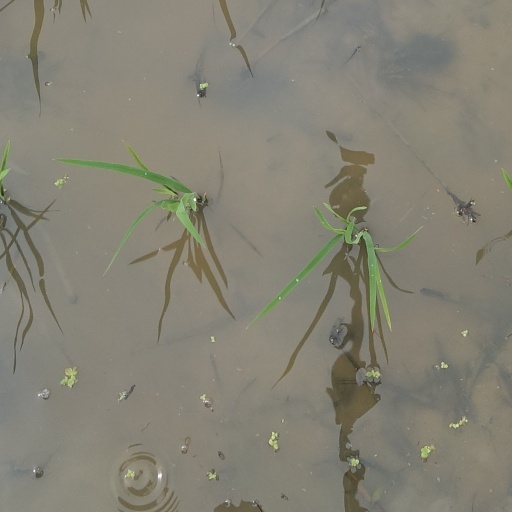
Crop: rice